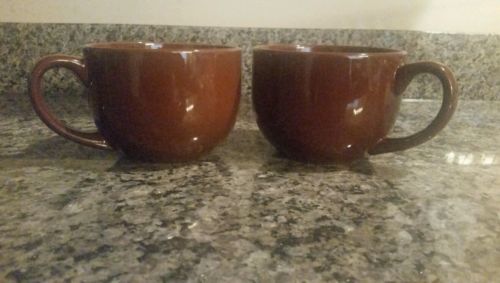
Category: mug